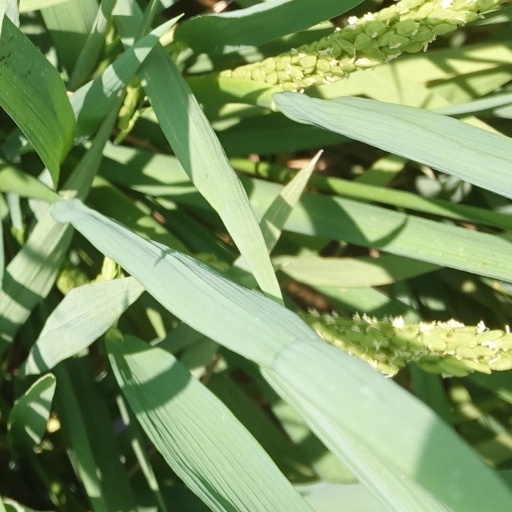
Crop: rice